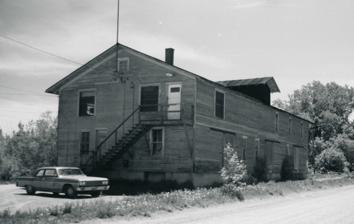
Building: Bay Port Historic Commercial Fishing District
Country: United States of America
Year built: 1920
United States historic place Bay Port Historic Commercial Fishing District U.S. National Register of Historic Places U.S. Historic district Office building in 1974 Show map of Michigan Show map of the United States Location Saginaw Bay end of Lakeside Dr. and First St., Bay Port, Michigan Coordinates 43°51′14″N 83°22′25″W / 43.85389°N 83.37361°W / 43.85389; -83.37361 Area 45 acres (18 ha) Built 1920 ( 1920 ) NRHP reference No. 77000714 Added to NRHP September 22, 1977 The Bay Port Historic Commercial Fishing District is a commercial fishing historic district located on Lakeside Drive and First Street adjacent to Saginaw Bay in Bay Port, Michigan . The district was listed on the National Register of Historic Places in 1977. History Bay Port was  settled in the early 1860s, but it was not until the arrival of the railroad in 1886 that commercial fishing became a viable industry in the area. At about that time, Charles Gillingham and his family moved their fishing operations from North Island, located northwest of Bay Port, to this location on a man-made peninsula. In 1895, other local investors established the Bay Port Fish Company nearby. Both companies quickly grew, shipping lake herring , walleye , and whitefish via ice-filled rail cars to customers throughout the eastern United States. By the 1920s and 1930s, Bay Port was known as the largest freshwater fishing port in the world, with over 30 fishing boats working from the port. Operations in what is now the historic district included ports for the boats, and also processing of the catch, repairs, and advertising and promotional offices. However, in 1945, a fire destroyed most of both Gillingham's operation and the Bay Port Fish Company's buildings. The Bay Port Fish Company closed, and Gillingham's president, Otto Schmidt, rebuilt some of the buildings. However, a general economic decline affected profits, and in 1949 Schmidt liquidated the previous company, reforming it as another entity to operate the remaining facilities. In 1965, Schmidt sold out to Henry Engelhard and Mel Dutcher, and by 1973 Engelhard was the sole owner of the business. In 1978, Engelhard  died, and his heirs sold the operation to the Williams family, who continue to operate the Bay Port Fish Company as of 2017. Description The Bay Port Historic Commercial Fishing District is centered on a man-made peninsula approximately 600 feet long and 100 to 500 feet wide, extending into Saginaw Bay. When the district was designated in 1977, only seven buildings were still extant in the district. As of 2017, it appears that only three of these are still standing. These are: Bay Port Fish Company Office Building : This building is located at the base of the peninsula. It is a two-story gable-roof wooden building on cement foundations. Built around 1920, the building houses the company offices and a storage area. Twine House : This building is located adjacent to the Office Building. It is a 1 + 1 ⁄ 2 -story building sitting on a cement block foundation, with a sheet-metal gambrel roof accented by dormers. The building was constructed in 1945. Fish Processing Plant : This building is located at the end of the peninsula. It is a 1 + 1 ⁄ 2 -story structure, with a cement block foundation and sheet-metal gambrel roof similar to the Twine House. Also constructed in 1945, the building is used to unload boats, process catch, and the public sale of fish. References